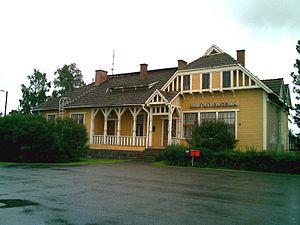
La gare de Raahe est une gare ferroviaire finlandaise située à Raahe.